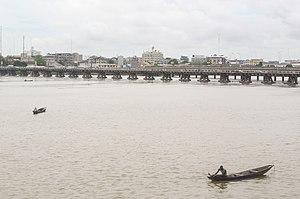
Cotonou est la capitale économique et la plus grande ville du Bénin avec 760 000 habitants lors du recensement de 2013. Elle abrite aussi de nombreux services gouvernementaux et diplomatiques.